Granada medium

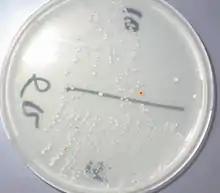
Red colonies of "Streptococcus agalactiae" on granada agar. Vagino-rectal culture 18h incubation 36°C anaerobiosis

Granada agar is useful for the screening of pregnant women for the detection of vaginal and rectal colonization with GBS to use intrapartum antibiotic prophylaxis to avoid early-onset GBS infection in the newborn.